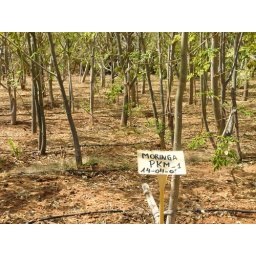
An experimental field of moringa, a highly nutritious plant that grows well in the arid conditions of sub-Saharan Africa.